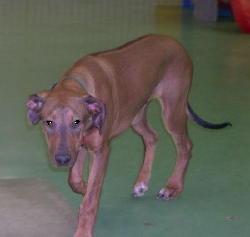
Rhodesian_ridgeback